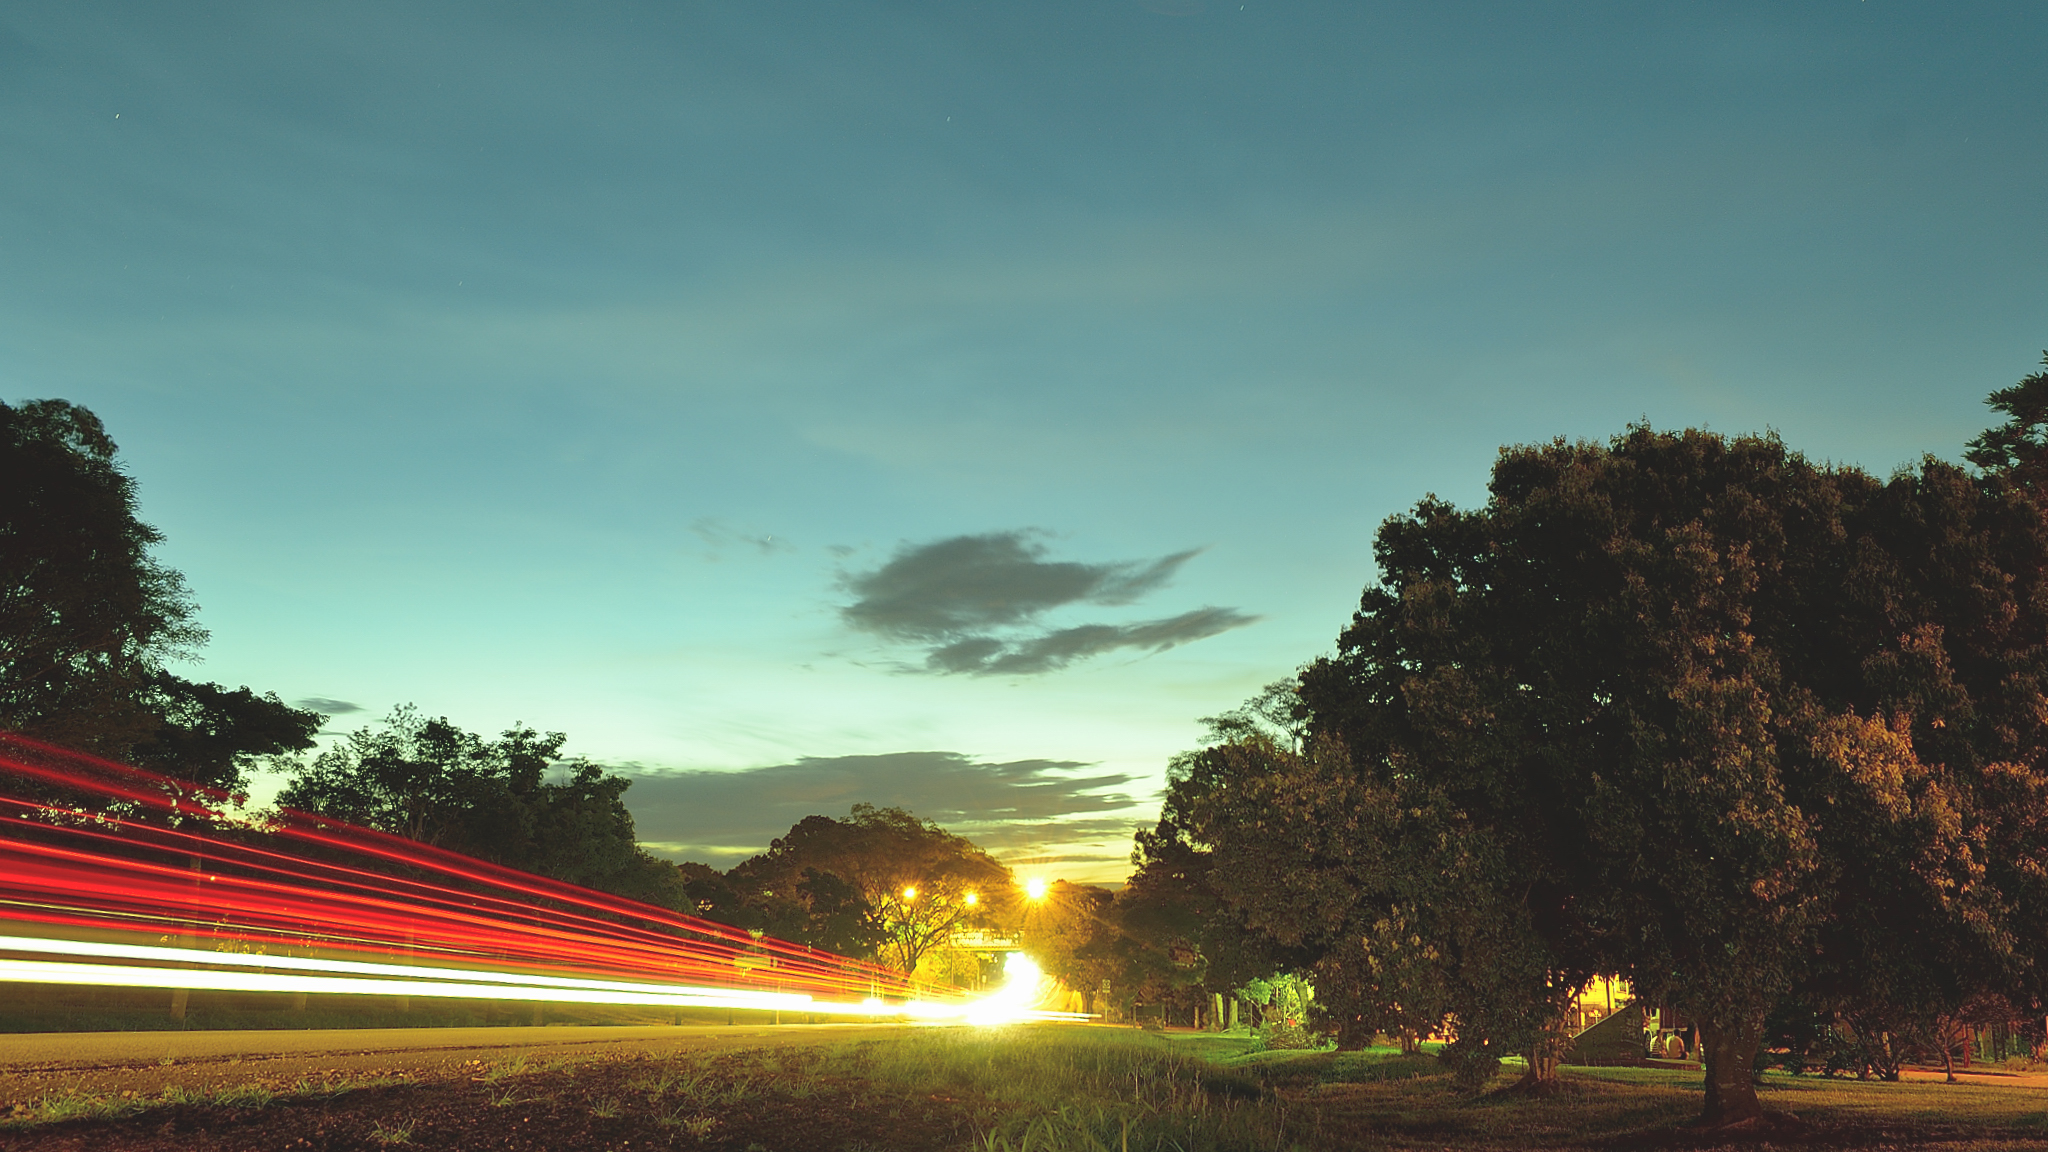
tree, nature, horizon, light, cloud, sky, sunrise, sunset, night, sunlight, morning, dawn, dusk, evening, cielo, eldorado, misiones, nocturna, ruta17, barrioparque, bienvenido